Answer in natural language. Which point is closer to the camera taking this photo, point A  or point B? Choose between the following options: A or B
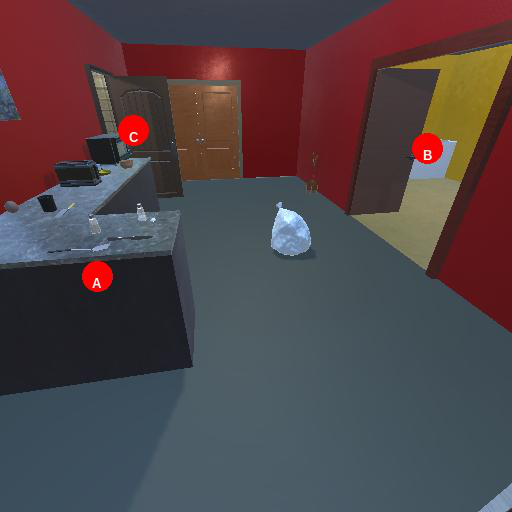
<answer>A</answer>